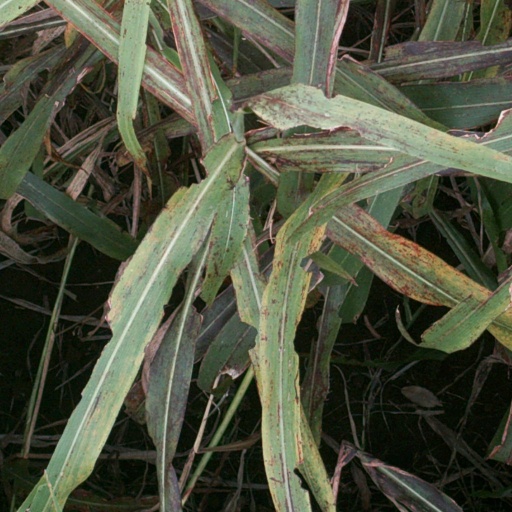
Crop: sorghum